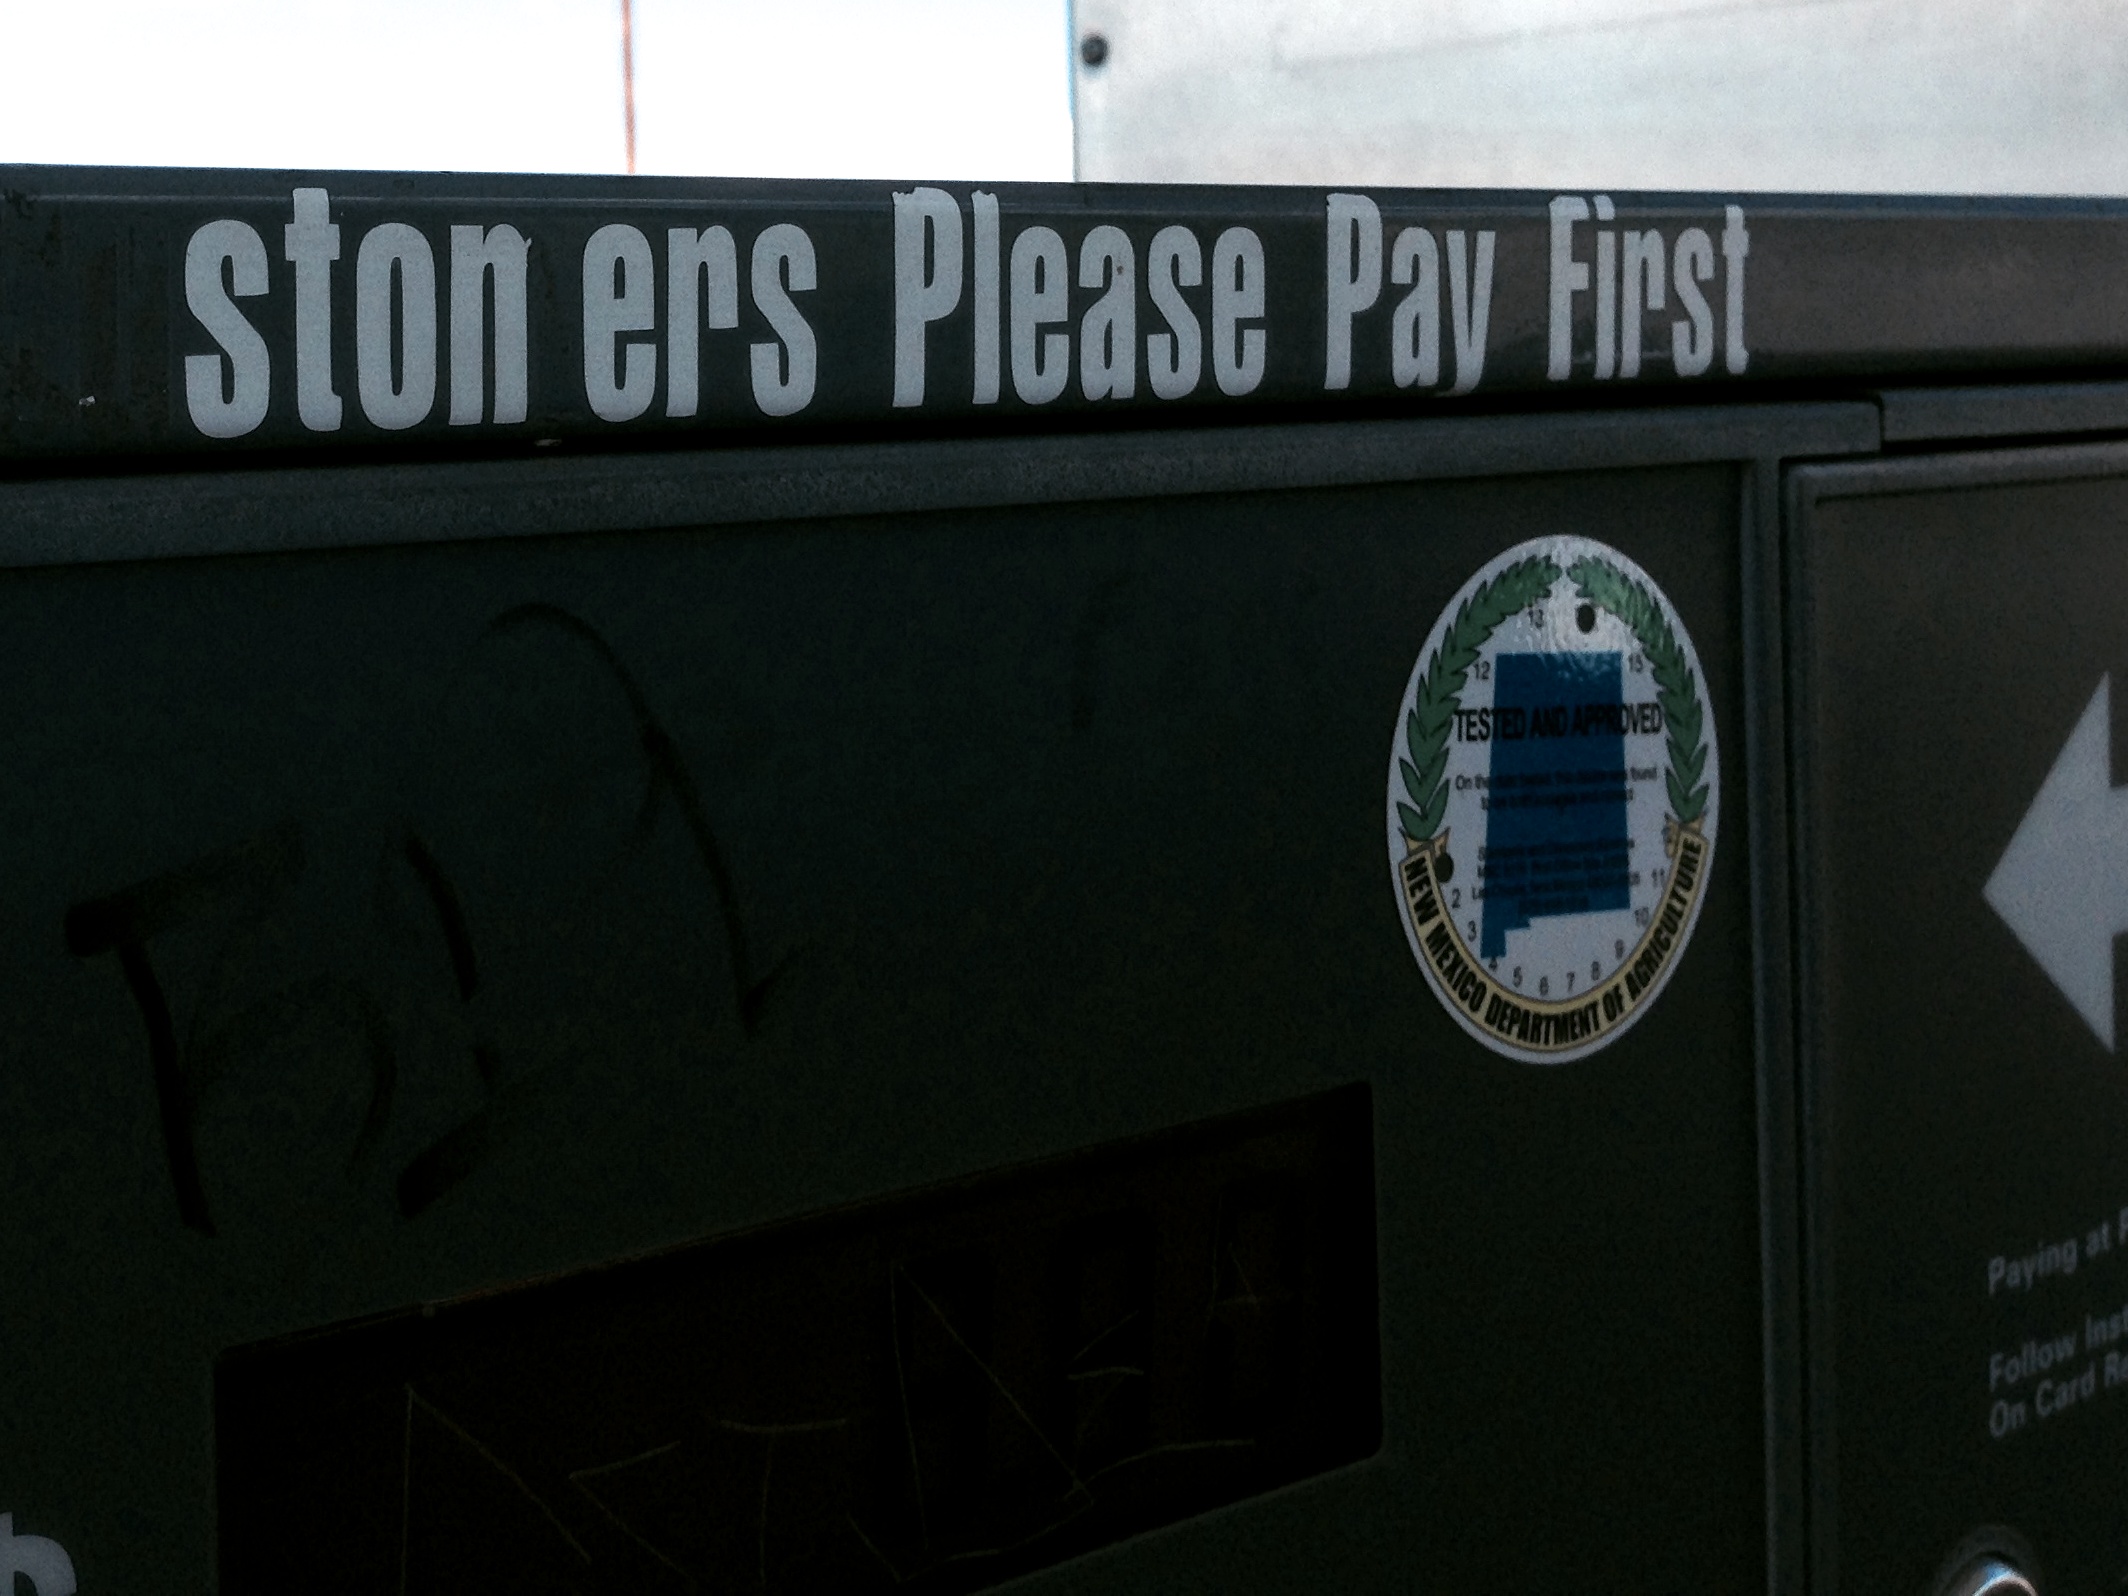
vehicle, screenshot, automotive exterior